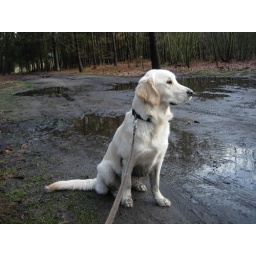
Alix is a female golden retriever and a service dog in training. Picture taken by her foster family.